Alpha Female

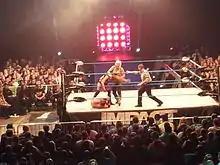
Gabert debuted in TNA in 2014, attacking Velvet Sky

In January 2013, Gabert received a tryout in the Total Nonstop Action Wrestling (TNA) promotion during their annual tour in England. A year later, Gabert returned to the company and competed in a match against ODB at "TNA Xplosion" but the match ended in a no contest after both women shoved down the referee, and later made her televised debut as a heel by attacking Velvet Sky and aligning herself with Chris Sabin. On the February 27 episode of Impact Wrestling, Gabert teamed with Lei'D Tapa in a winning effort against Velvet Sky and Madison Rayne. The following week, Gabert was pinned by Sky in a tag team match that also involved Lei'D Tapa, Gail Kim, Madison Rayne, and ODB, ending their rivalry. She received an offer from TNA, but she choose to work in Japan.